Chiswick flyover

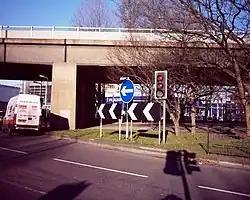
Chiswick Roundabout with the flyover above

The Chiswick flyover is a short elevated section of the M4 motorway in the western approaches to London, United Kingdom. The flyover in the west London suburb of Chiswick, was opened in 1959 with the intention of reducing congestion and the impact on local traffic of vehicles travelling around London on the North and South Circular Roads and between London and the west on the Great West Road. Although it was not originally built as a motorway, it was later incorporated into the M4 motorway.